Abraham Asscher

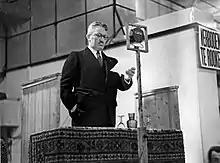
Abraham Asscher (March 1933)

Abraham Asscher (19 September 1880 – 2 May 1950) was a Dutch Jewish businessman from Amsterdam, a politician, and a leader of his community who attained notoriety for his role during the German occupation of the Netherlands (1940–1945).